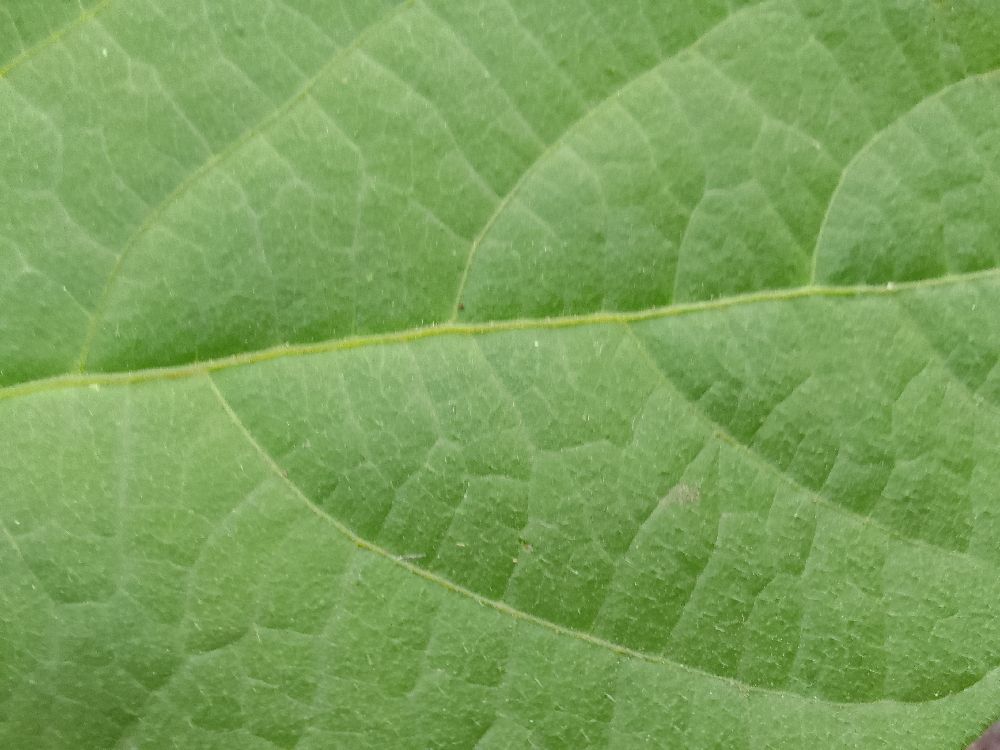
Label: healthy